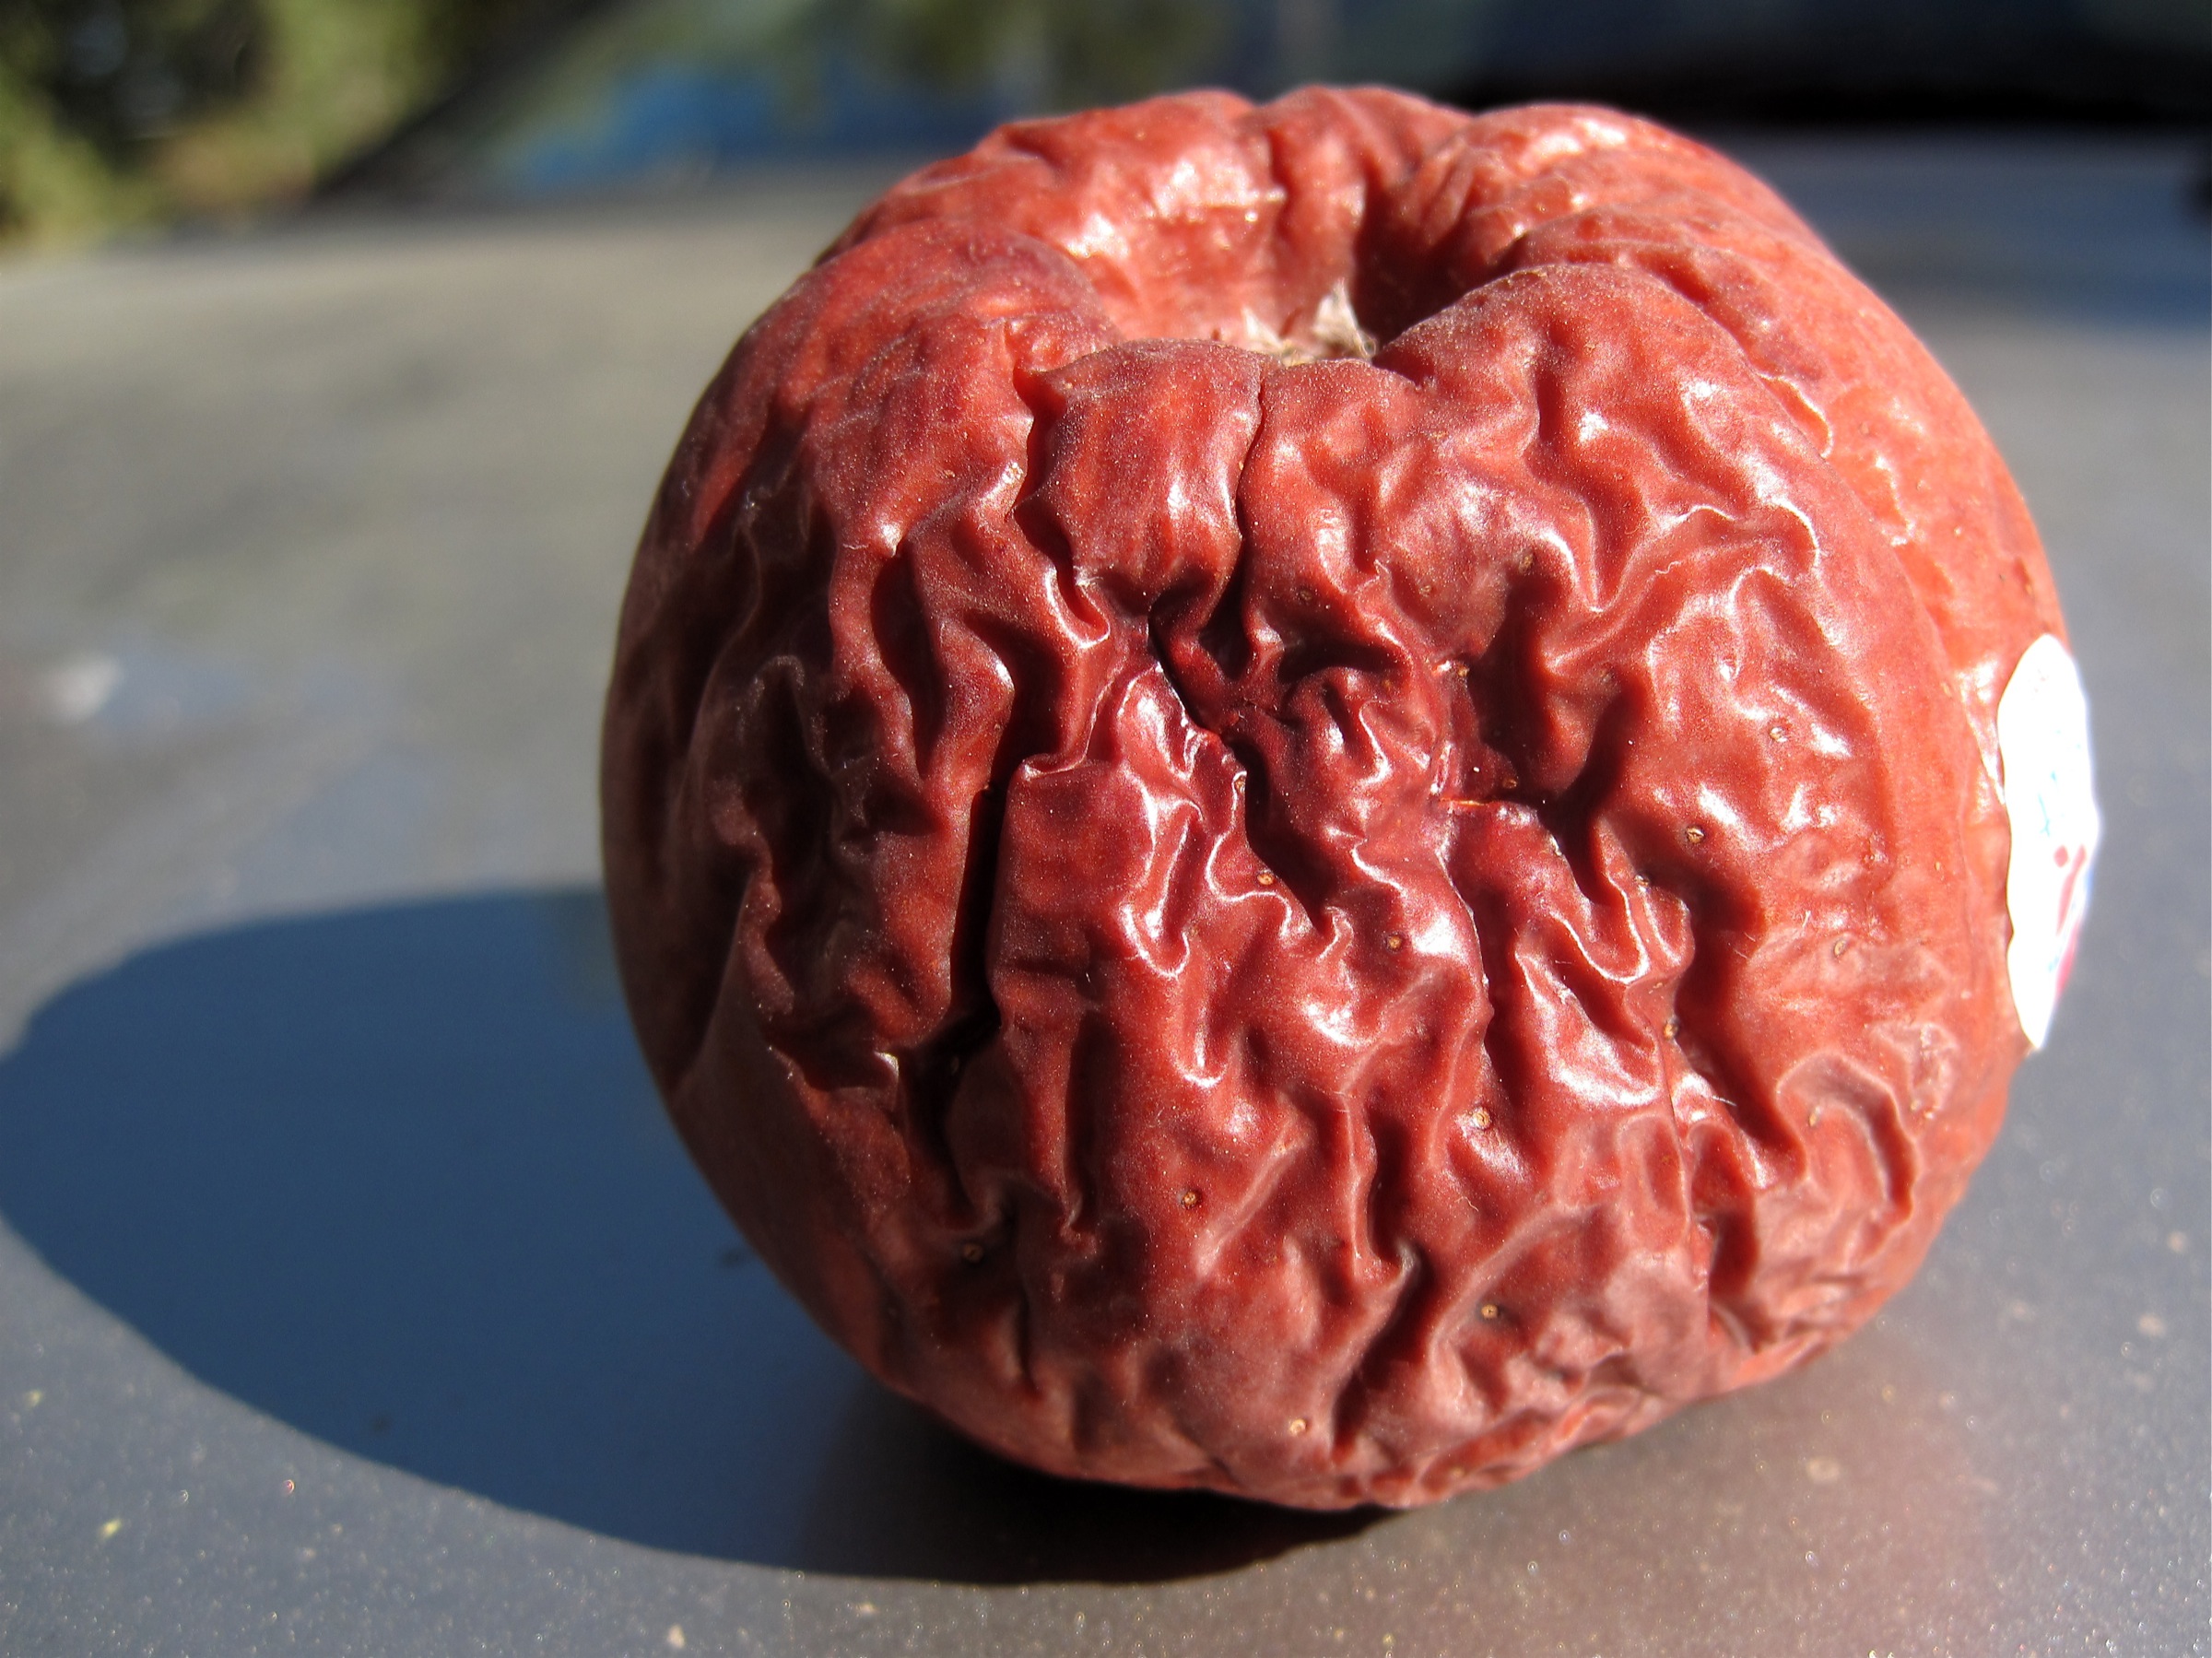
plant, fruit, flower, food, red, produce, dessert, human body, icing, eye, organ, carving, medicinal mushroom